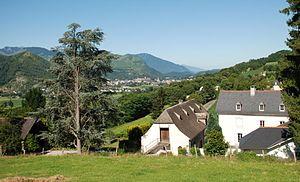
Maison En ço de Borie à Bourreac, Hautes-Pyrénées avec vue sur Lourdes
Bourréac est une commune française située dans le département des Hautes-Pyrénées, en région Occitanie.